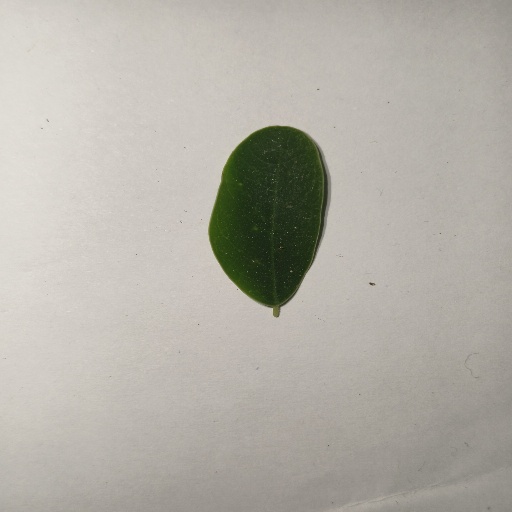
Species: Sojina
Leaf condition: Healthy Leaf